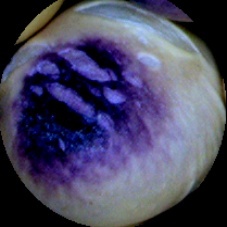
Label: Spotted